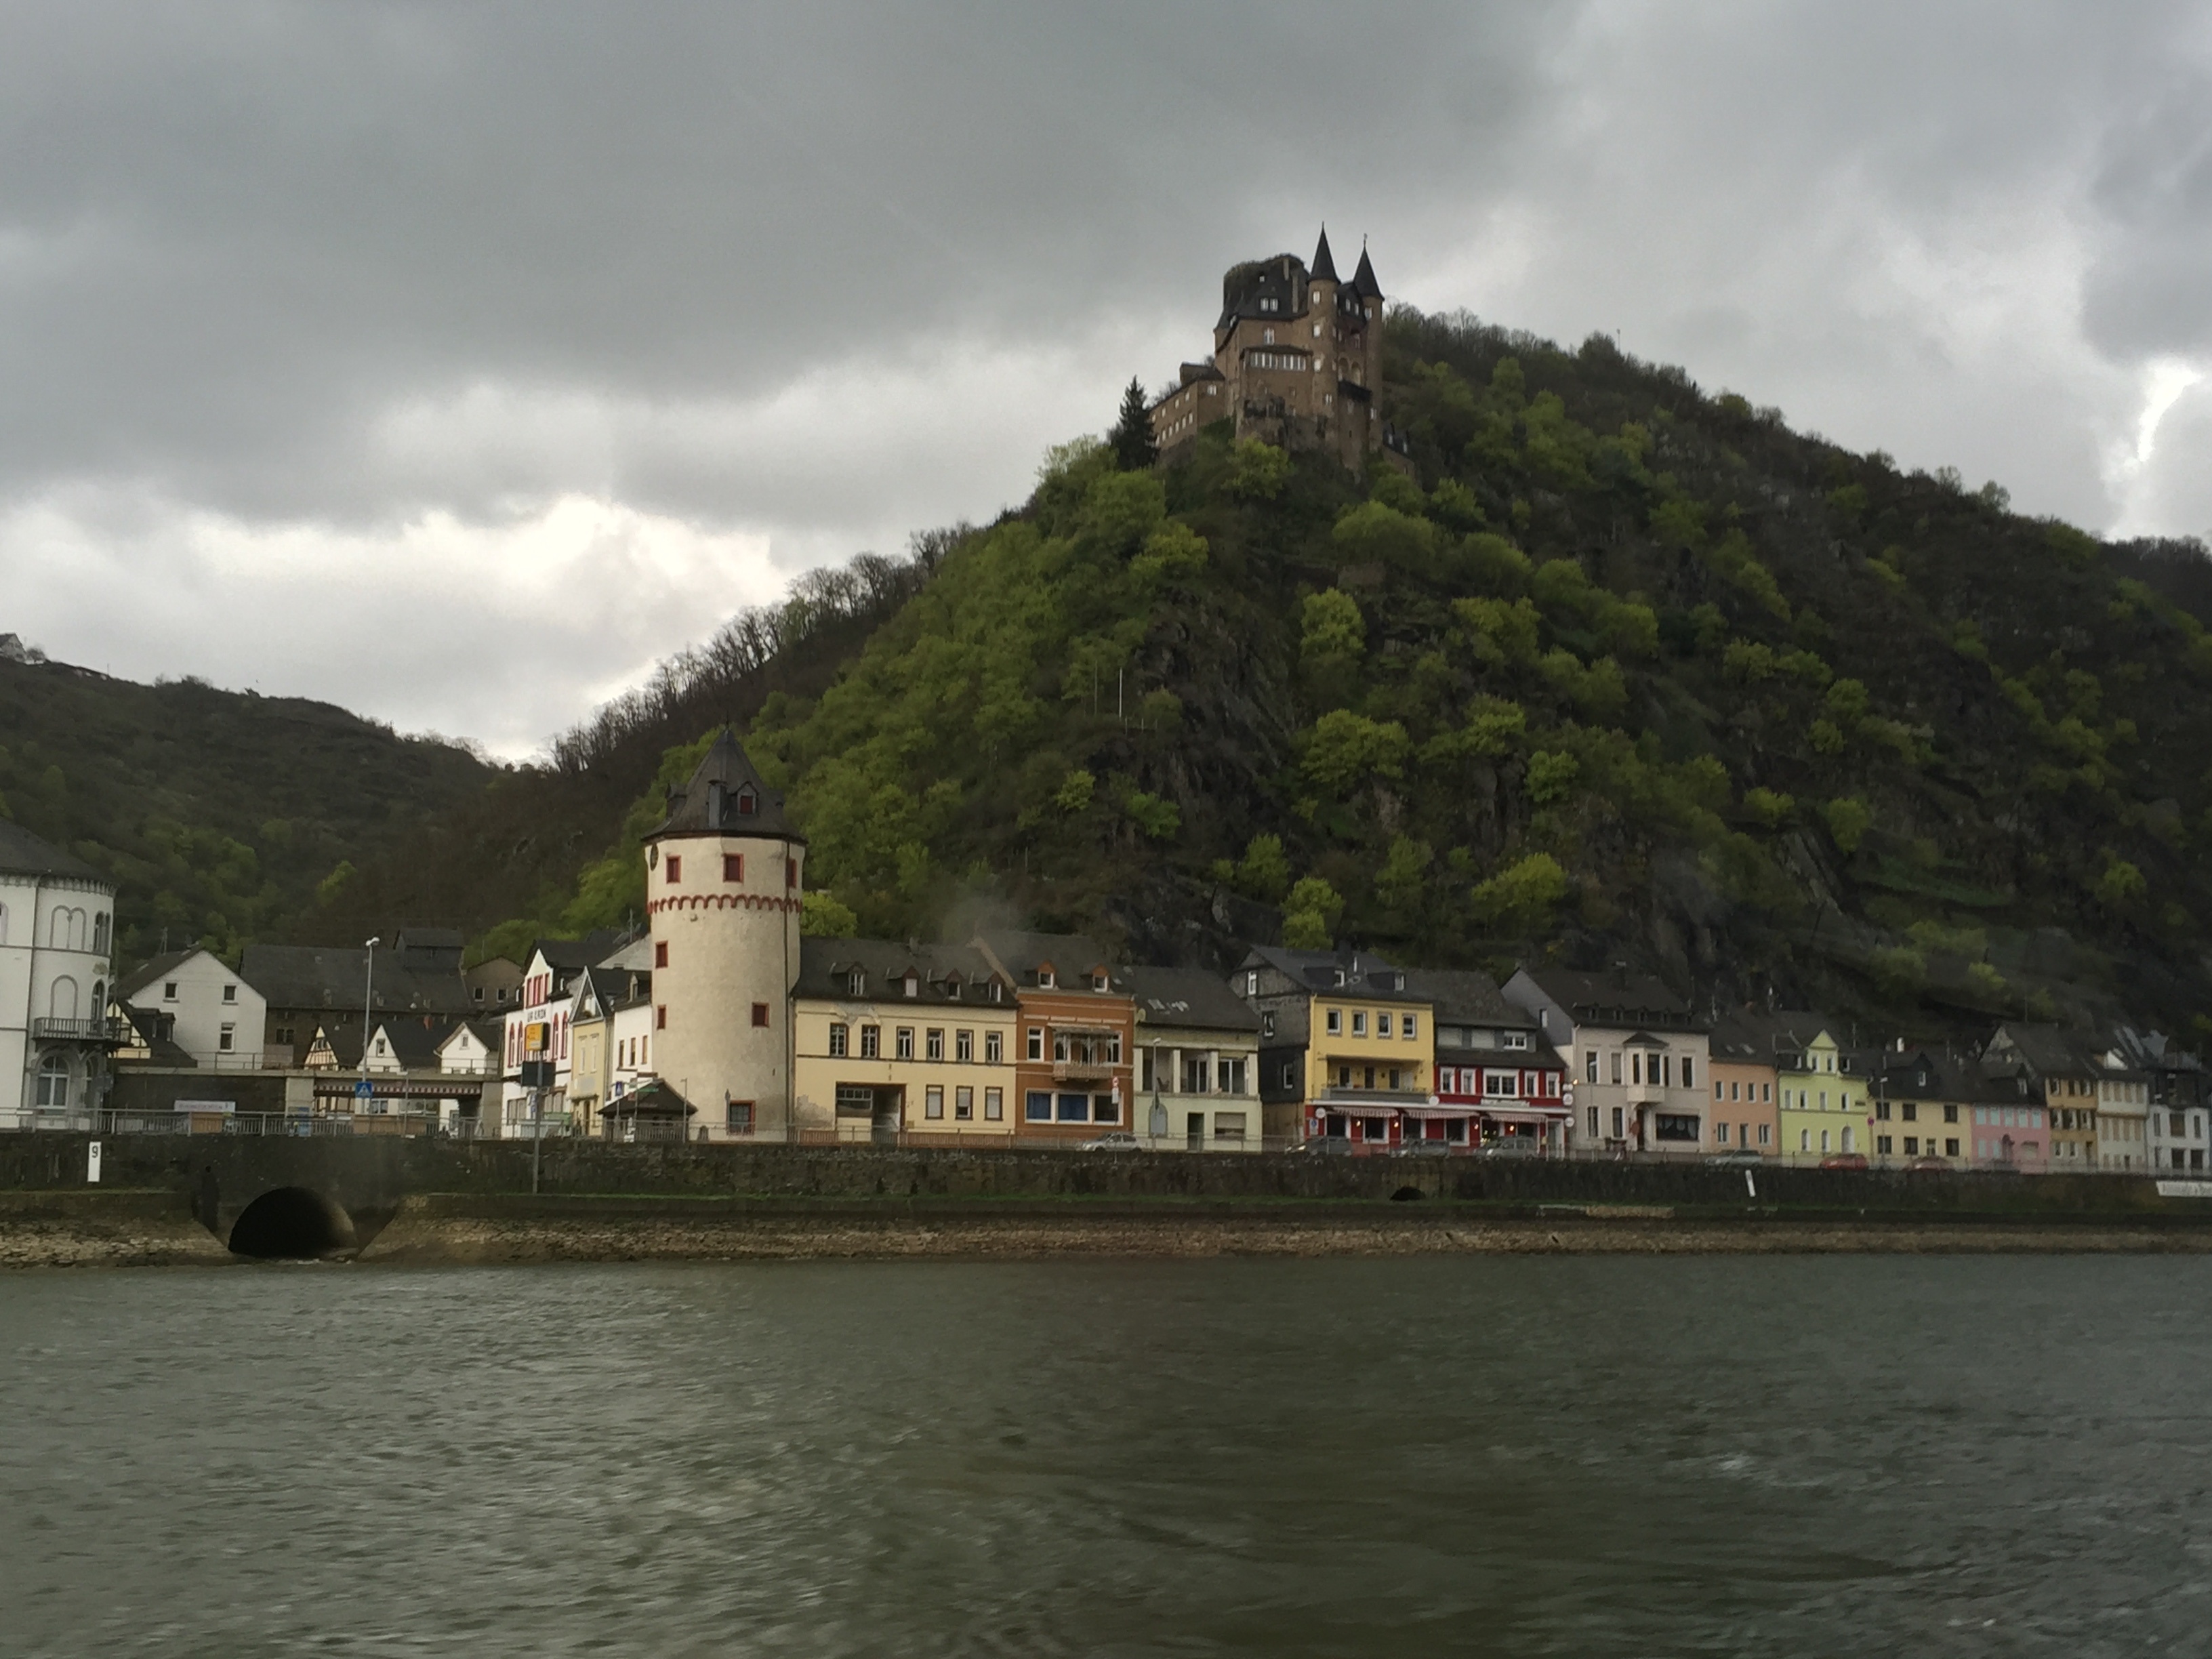
sea, coast, town, river, vacation, vehicle, bay, harbor, tourism, terrain, waterway, body of water, ferry, landform, passenger ship